The Future University (Sudan)

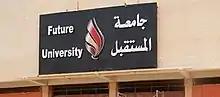
The Future University sign at the campus's main entrance.

There are also Diploma programs in E-Commerce Technology, Commerce & Accounting Information Technology, Internet Design Technology, and one-semester certificate programs for Additional & Continuing Education and International Computer Driving License.